Wilshire Center, Los Angeles

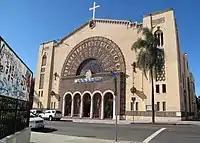

The San Francisco-based I. Magnin opened a store in 1939 at Wilshire and New Hampshire.